Iguanodon

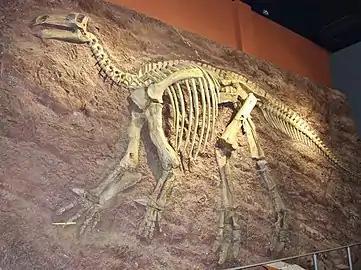
"I. bernissartensis" from the Isle of Wight, Dinosaur Isle Museum

In the 21st century, "Iguanodon" material has been used in the search for dinosaur biomolecules. In research by Graham Embery "et al.," "Iguanodon" bones were processed to look for remnant proteins. In this research, identifiable remains of typical bone proteins, such as phosphoproteins and proteoglycans, were found in a rib. In 2007, Gregory S. Paul split "I. atherfieldensis" into a new, separate genus, "Mantellisaurus" which has been generally accepted. In 2009 fragmentary iguanodontid material was described from upper Barremian Paris Basin deposits in Auxerre, Burgundy. While not definitively diagnosable to the genus/species level, the specimen shares "obvious morphological and dimensional affinities" with "I. bernissartensis."